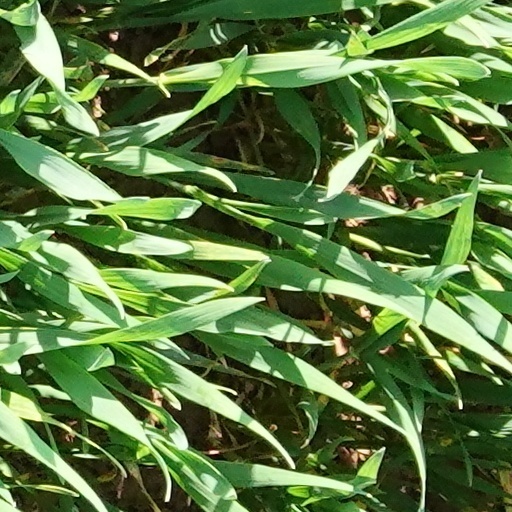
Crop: wheat